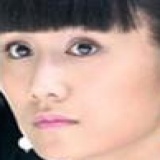
diễn viên Hồ Khả